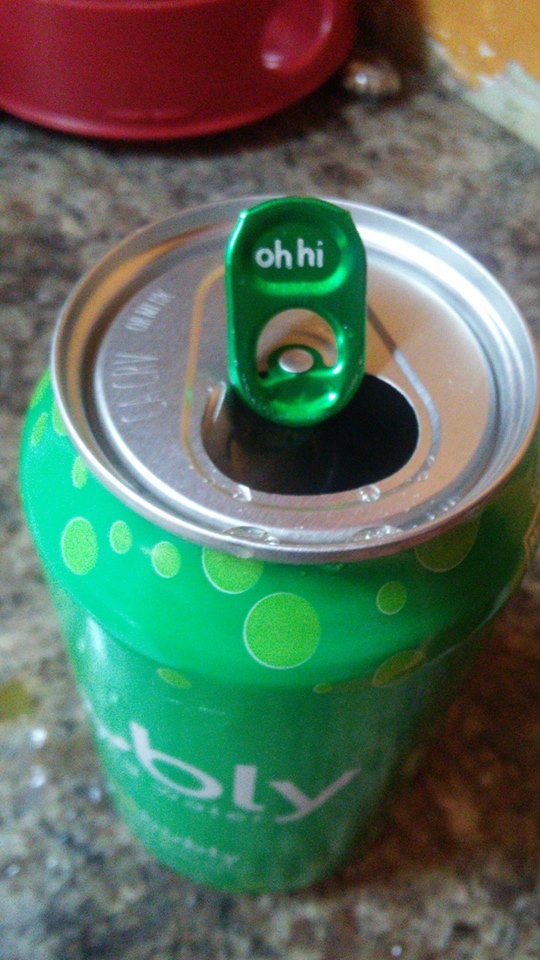
Label: metal